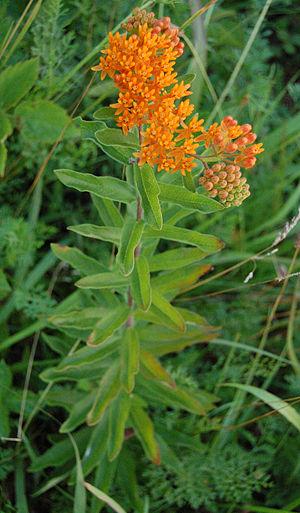
Asclepias tuberosa, communément appelée Asclépiade tubéreuse, est une espèce végétale de la famille des Apocynaceae.